Oliveira, Minas Gerais

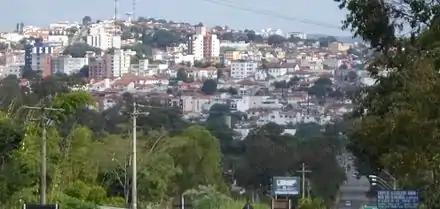
City's Centre.

Oliveira is known for having an excellent urban infrastructure. It has the greatest First Aid Post (Emergency Department) of the Middle-West of Minas Gerais, which has been opened. Oliveira's architecture has a clearly Iberian Influence and it is visibly the most European-like city in the region. Such architecture is highly expressed in the great 19th-century mansions, statues, monuments spread along the city. Its squares and avenues are well decorated and its buildings are remarkable, such as Our Lady of Oliveira Cathedral (Catedral de Nossa Senhora de Oliveira), which is based on Roman Gothic style and the old Matriz Church built in baroque style during the 18th century. Furthermore, there are several modern buildings in the city.